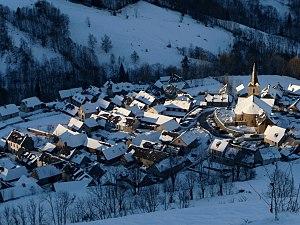
Vue plongeante et hivernale sur le village d'Azet (Vallée d'Aure). Photo prise en matinée depuis la route du col d'Azet.
Azet est une commune française située dans le département des Hautes-Pyrénées, en région Occitanie.